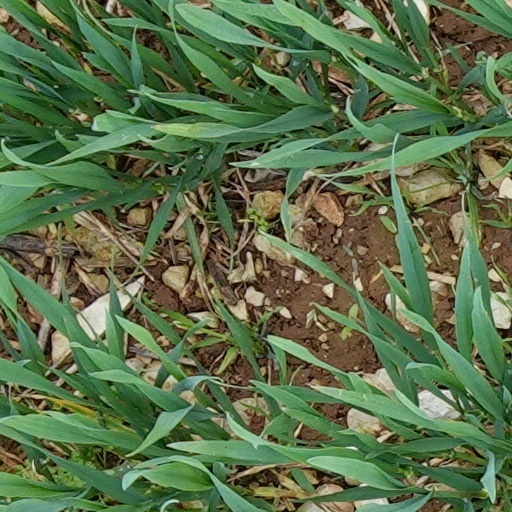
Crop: wheat